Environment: real
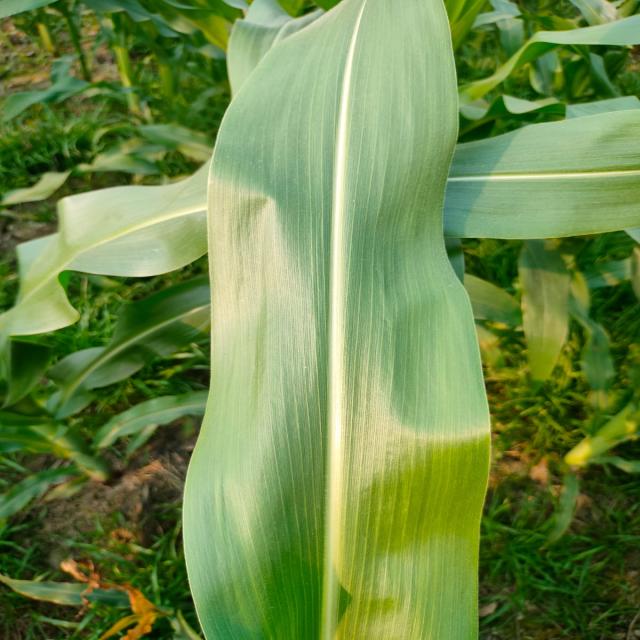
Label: healthy